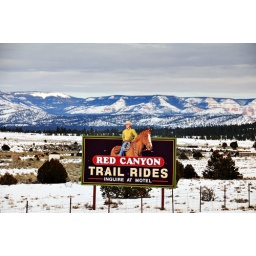
red canyon trail rides sign near bryce